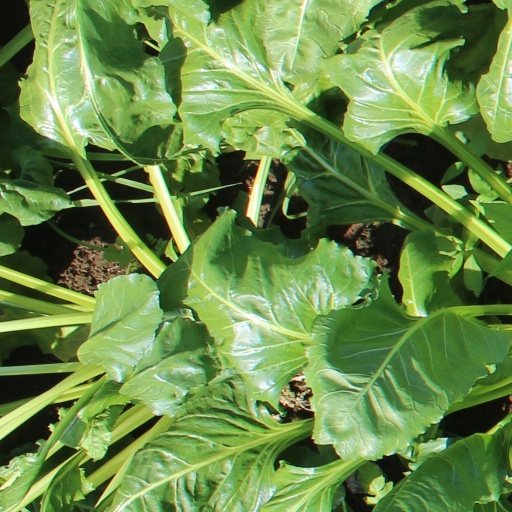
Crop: sugar beet